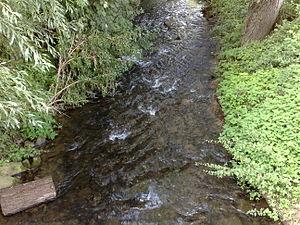
Photo de la Rhônelle, rivière française du nord de la France
La Rhonelle est une rivière française du département du Nord, dans la région Hauts-de-France et un affluent de l'Escaut.